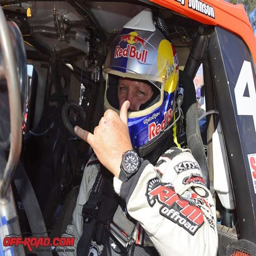
organisation founder also looks to make history with a win on wheels and now four .